Doraemon: Nobita in the Wan-Nyan Spacetime Odyssey

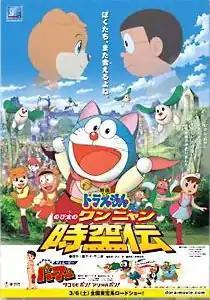
Film Poster

Doraemon: Nobita in the Wan-Nyan Spacetime Odyssey (ドラえもん のび太のワンニャン時空伝, "Doraemon: Nobita no Wan Nyan Jikūden") is a 2004 Japanese animated science fiction disaster film, based on the 24th volume of the same name in the "Doraemon Long Stories" manga series. Directed by Tsutomu Shibayama, the film premiered in Japan on March 6th, 2004. It is the twenty fifth Doraemon feature film and served to celebrate both the 25th anniversary of the 1979 television series and the 25th anniversary of the feature film series. Partially based on the 1980 chapter "A Home for "Ruff", it was the final Doraemon film released in the 1979 series and to star the original voice cast.